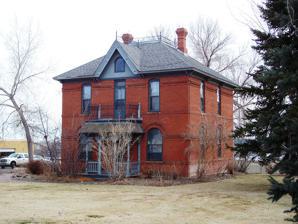
Building: Bowles House (Westminster, Colorado)
Country: United States of America
Year built: 1871
Historic house in Colorado, United States United States historic place Bowles House U.S. National Register of Historic Places Colorado State Register of Historic Properties Front of the house Show map of Colorado Show map of the United States Location 3924 W. 72nd Ave., Westminster, Colorado Coordinates 39°49′38″N 105°2′17″W / 39.82722°N 105.03806°W / 39.82722; -105.03806 Built 1871 Architectural style Italianate NRHP reference No. 88002308 CSRHP No. 5AM.64 Added to NRHP November 3, 1988 The Bowles House in Westminster, Colorado is a brick Italianate house built in 1871 by Edward Bruce Bowles and his wife Mahala Elizabeth Longan. Bowles is largely credited for bringing the Colorado & Southern Railroad to the present-day Westminster area. Bowles came from Missouri to the Colorado Territory at age 17.  In 1871, at about 24 years of age he married Mahala, and they homesteaded the land on which the house stands.  Bowles was the second pioneer settler in the area, after Pleasant DeSpain who arrived in 1870 and whose farm was to the north of the Bowles House. The Bowles House was originally constructed as a wood frame homestead cabin (no longer extant) but was rebuilt entirely from brick in 1876. The house was unusual for a rural ranch setting, as it included stylish and costly features: rounded windows, decorative brackets under the eaves, rooftop cresting, bargeboards on the gables, and an elaborate front porch. It was listed on the National Register of Historic Places in 1988. The Bowles House was recognized as one of the earliest and most detailed examples of Italianate style in Westminster and as an icon of early Westminster settlement. The house is owned by the City of Westminster and operated as a historic house museum by the Westminster Historical Society. See also National Register of Historic Places listings in Adams County, Colorado References